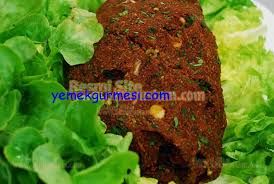
Yemek: cig_kofte